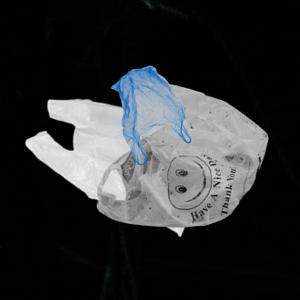
Label: plasticbags